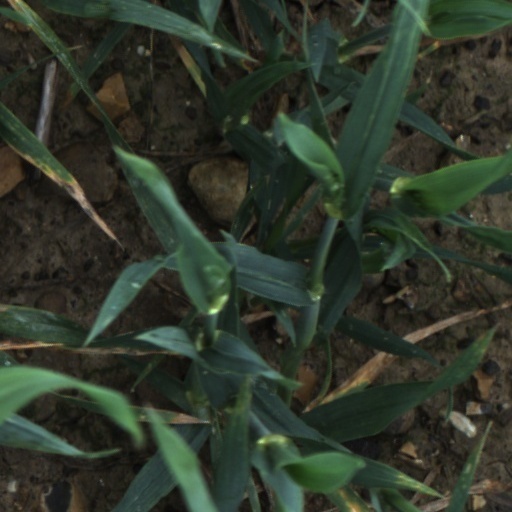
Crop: wheat